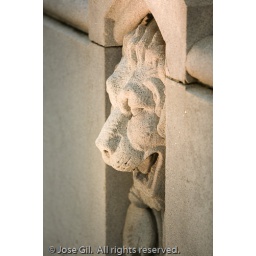
Vertical image of a lion face sculpture in a fountain.